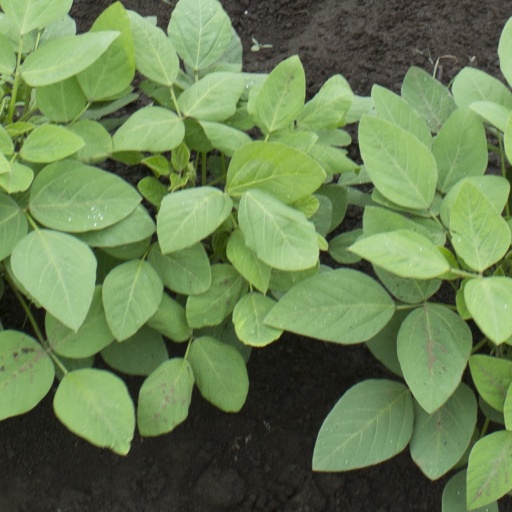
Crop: soybean